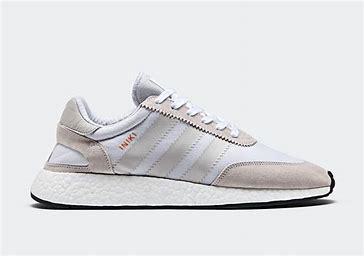
Brand: Adidas
Model: Iniki Runner